Goranovtsi, Kyustendil Province

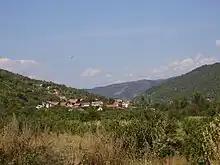
Goranovtsi

Goranovtsi is a village in Kyustendil Municipality, Kyustendil Province, south-western Bulgaria. It had a population of 82 people as of 2013.